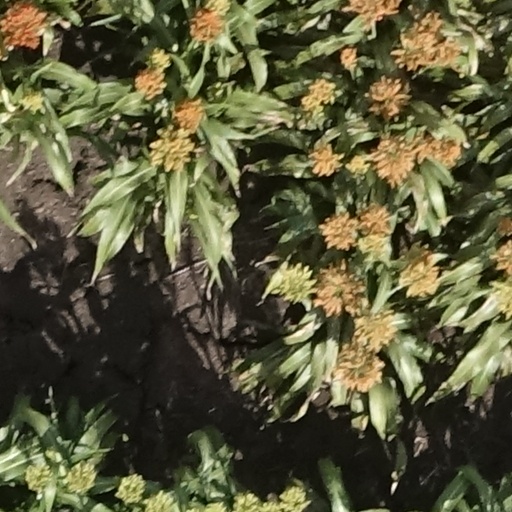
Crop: sorghum